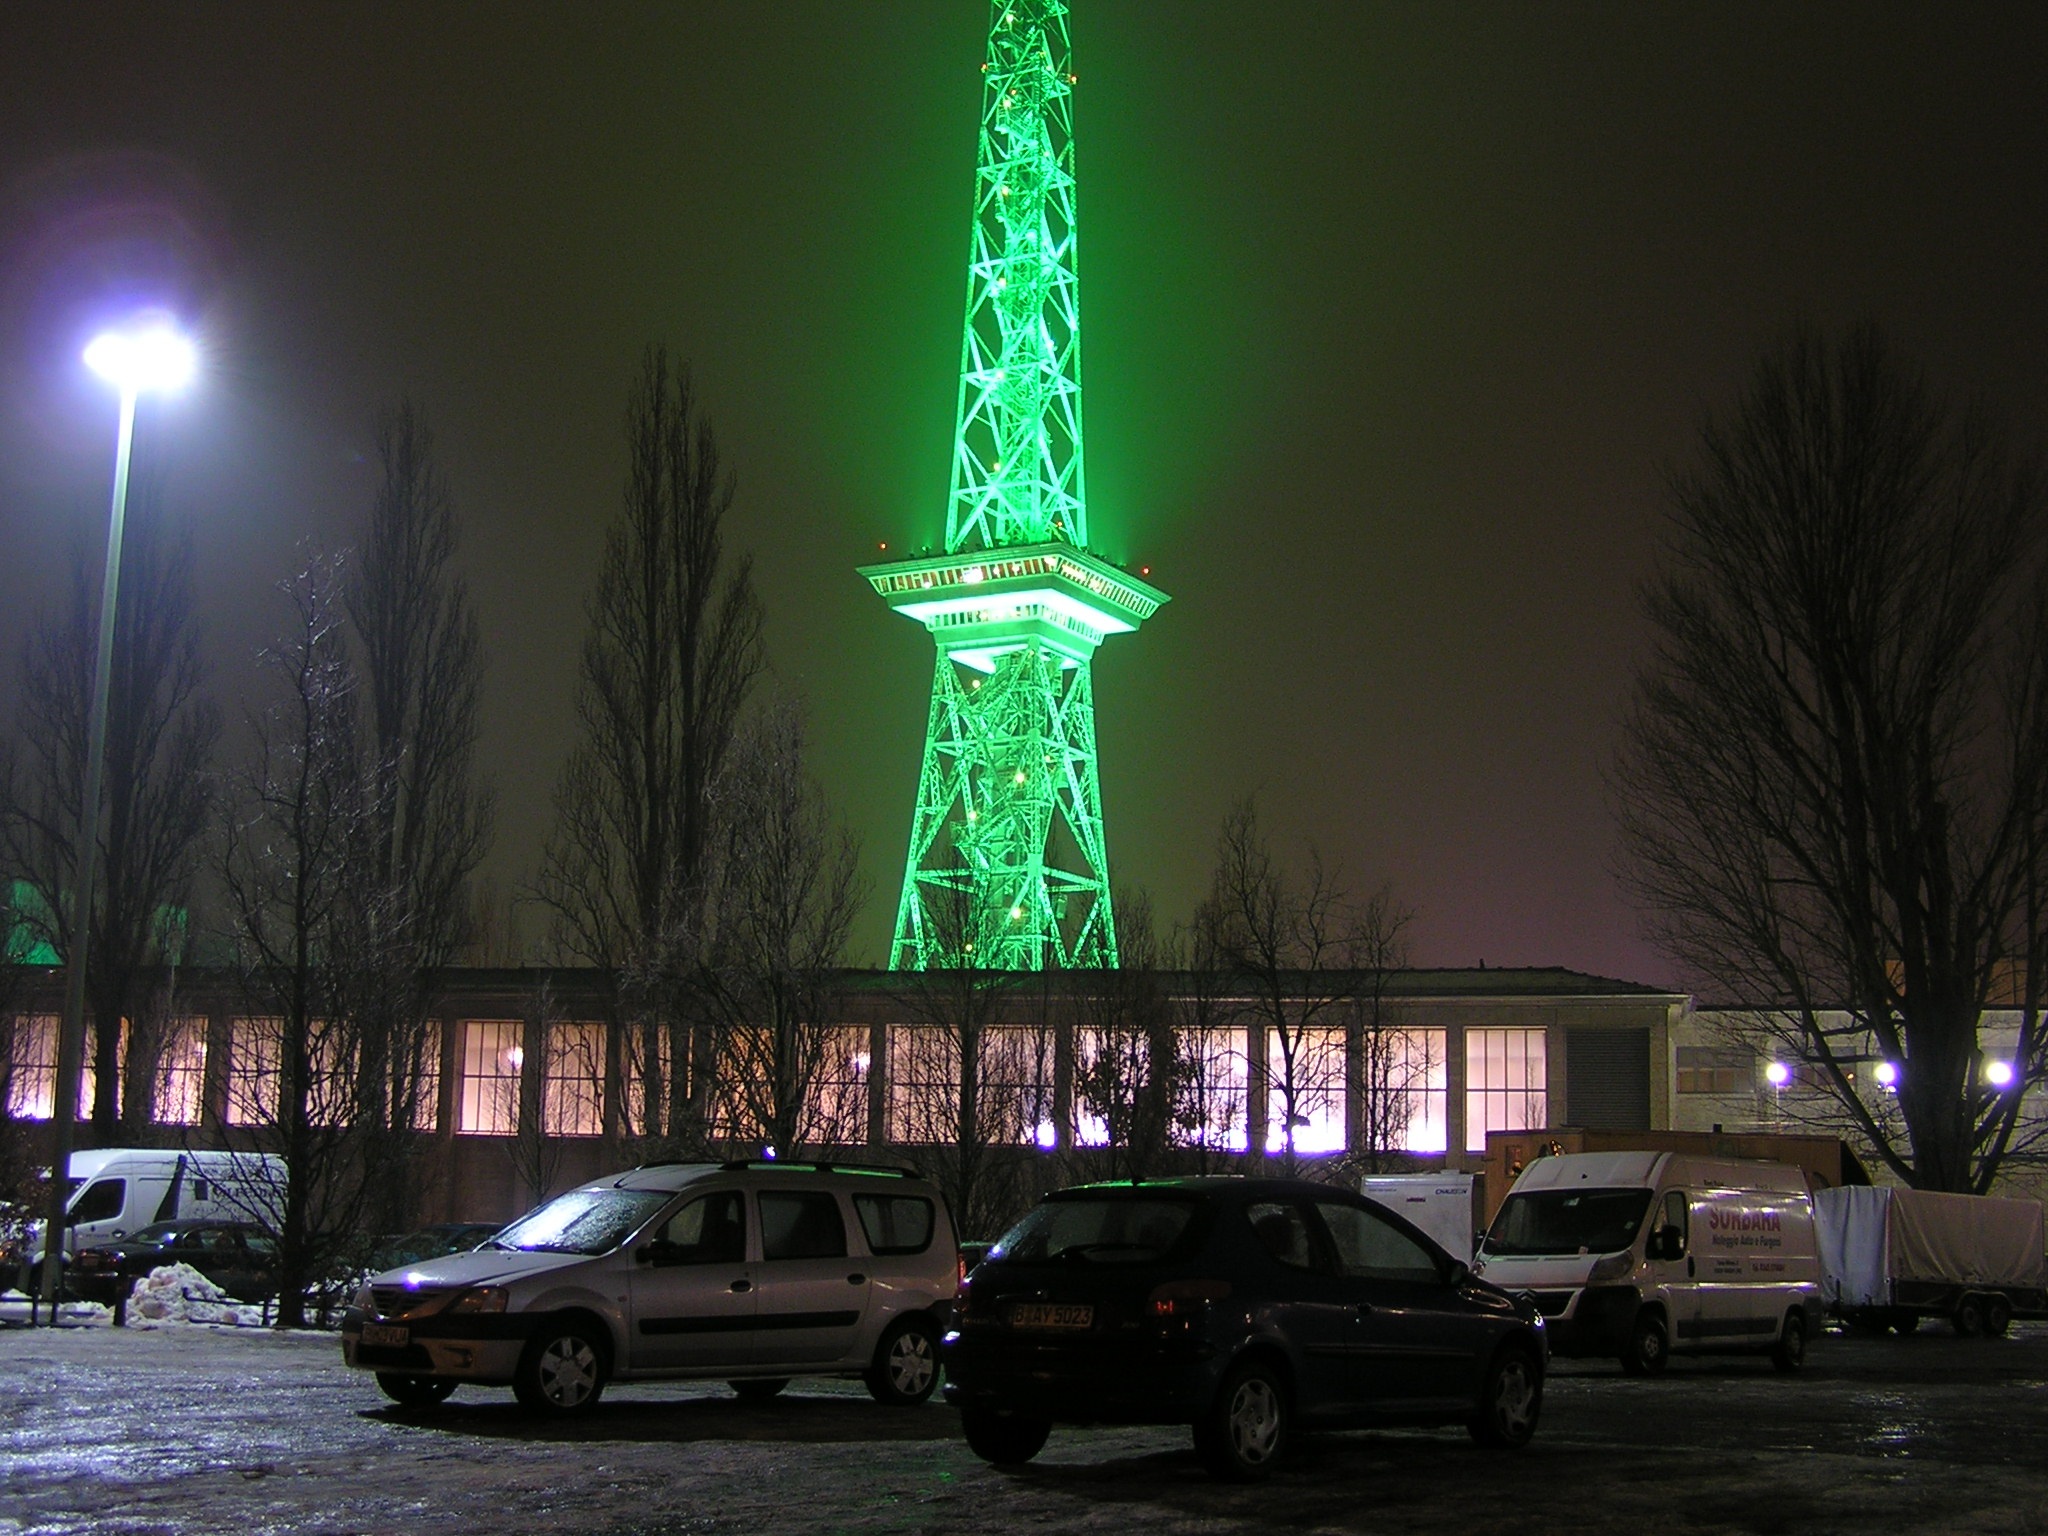
tree, light, night, parking, city, cityscape, downtown, evening, park, landmark, street light, lighting, christmas tree, christmas decoration, light fixture, berlin, radio tower